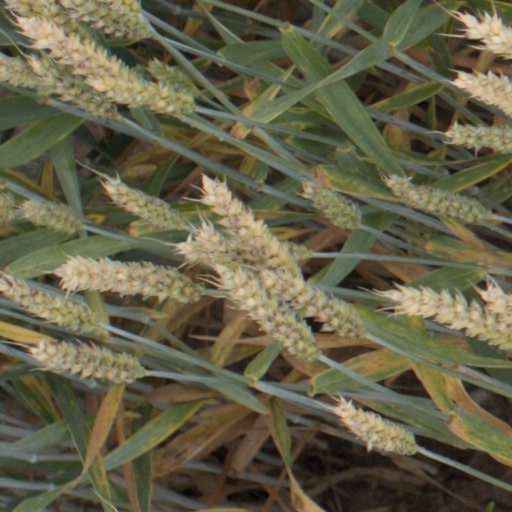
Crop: wheat